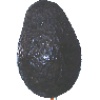
Label: avocado